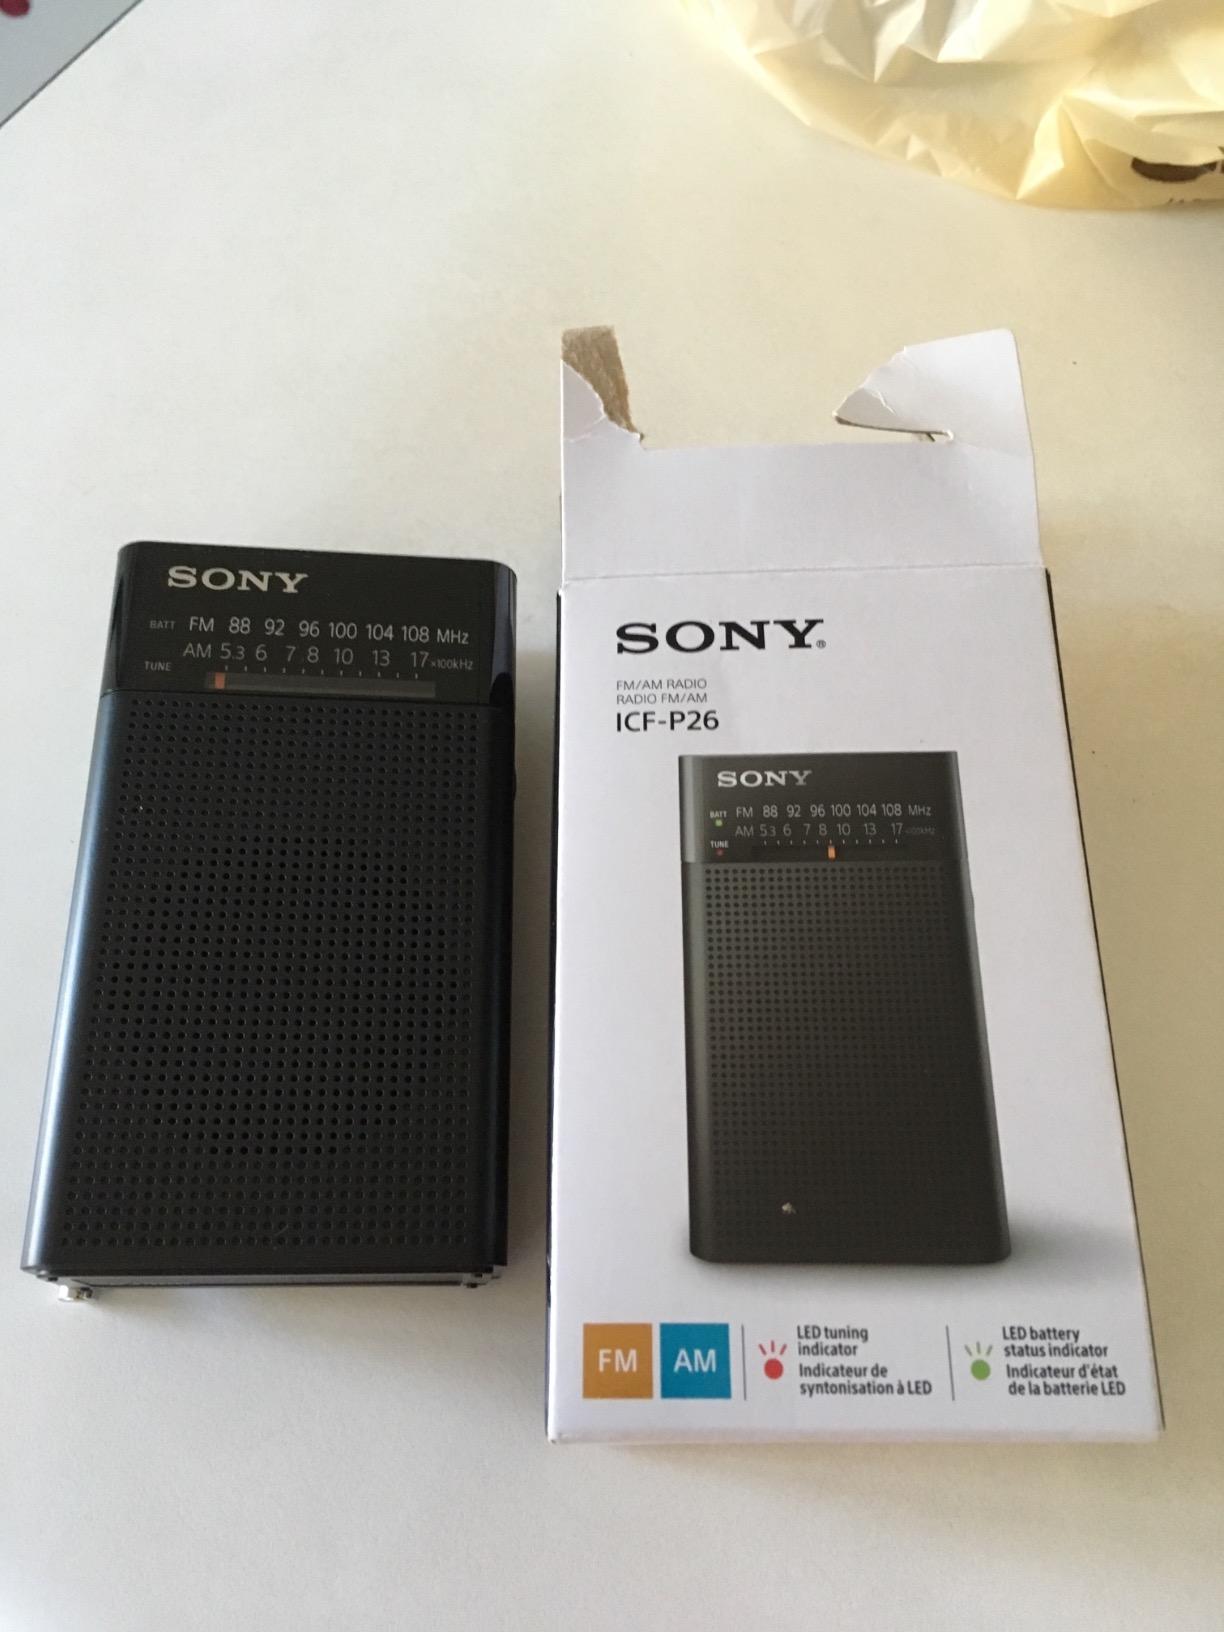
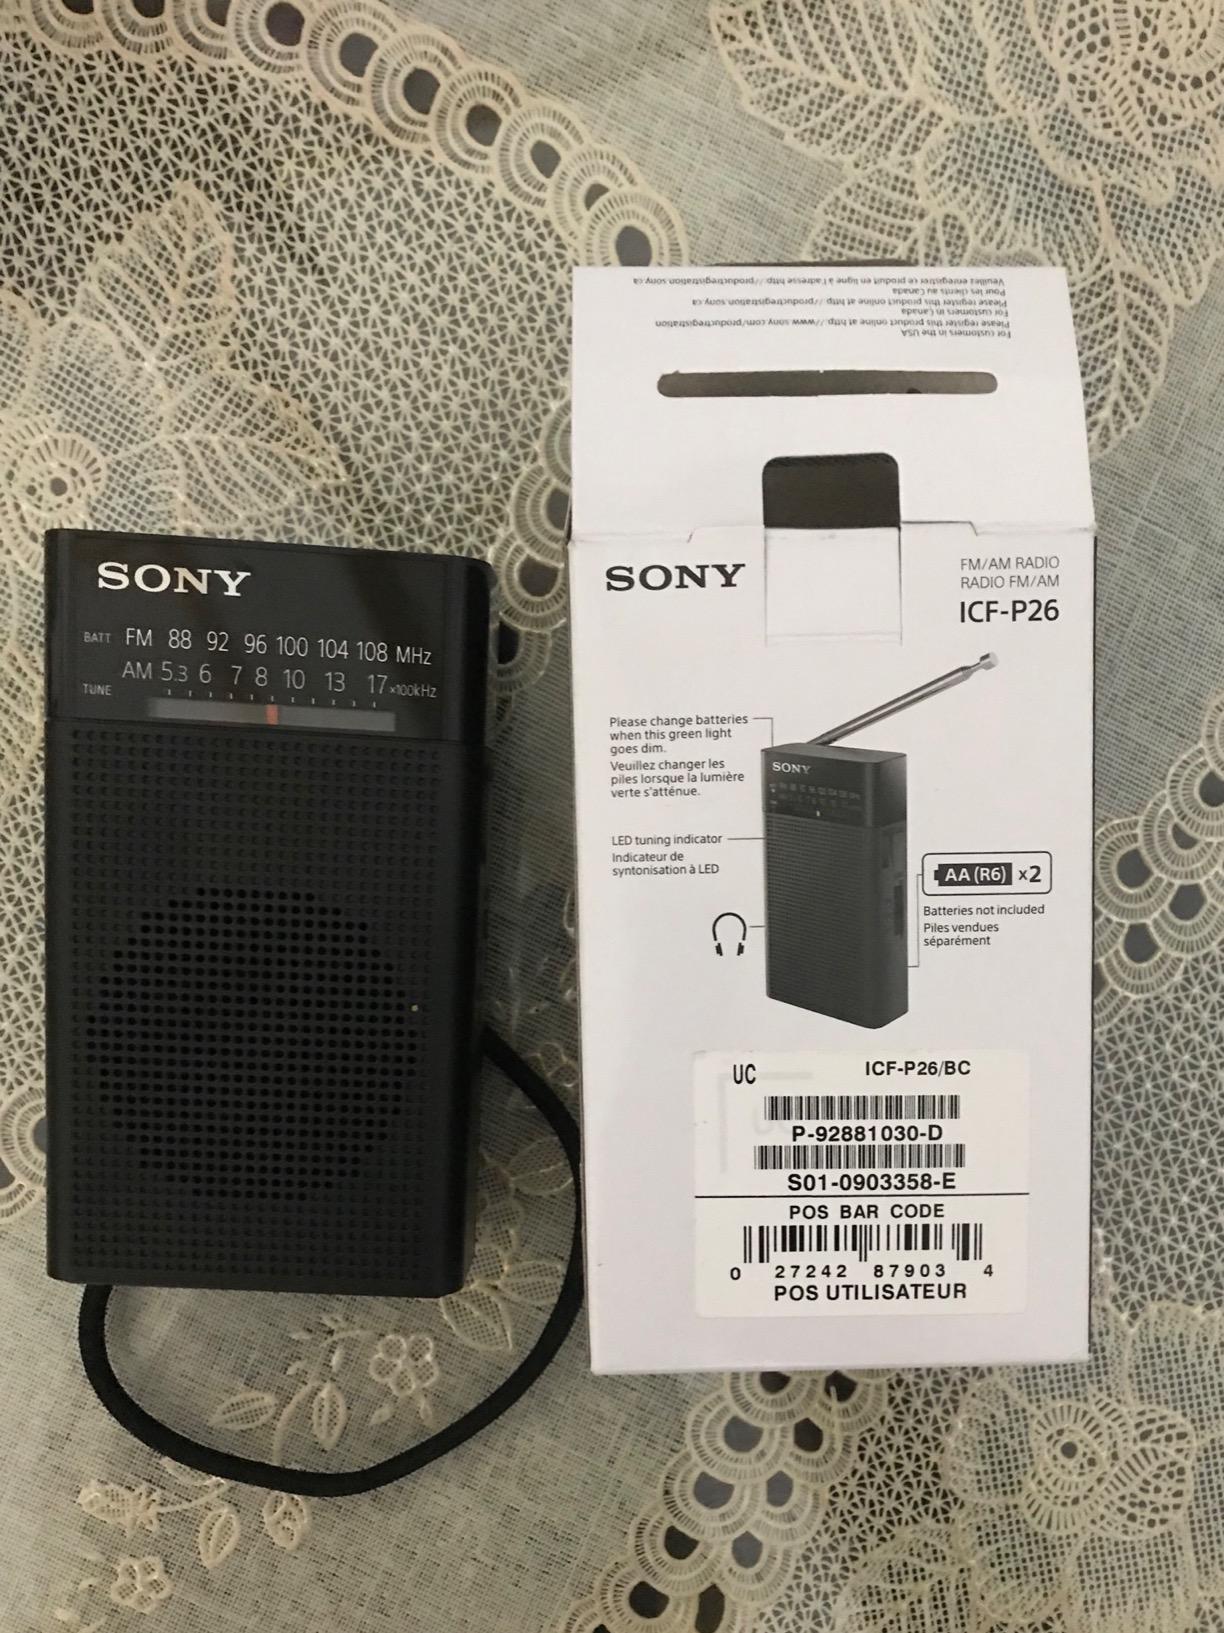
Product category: radio
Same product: yes